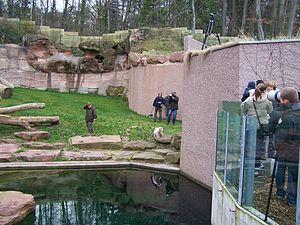
Flocke est une femelle ours polaire née en captivité au zoo de Nuremberg à Nuremberg, en Allemagne, le 11 décembre 2007. Quelques semaines après sa naissance, elle fut retirée de sa mère après que des doutes furent émis au sujet de sa sécurité. Malgré la politique stricte de non-interférence du zoo avec ses animaux, les officiels ont décidé d'élever manuellement l'ourson. Cette décision a été prise au moment où le zoo avait une image négative auprès des médias après une rumeur disant qu'une autre ourse polaire avait dévoré ses oursons nouveau-nés.